Arms and the Man (1958 film)

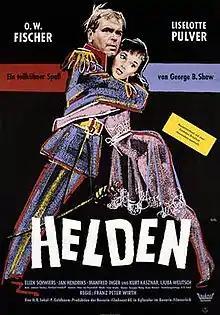

Arms and the Man or Heroes is a 1958 West German historical comedy film directed by Franz Peter Wirth and based on the 1894 play of the same name by George Bernard Shaw.